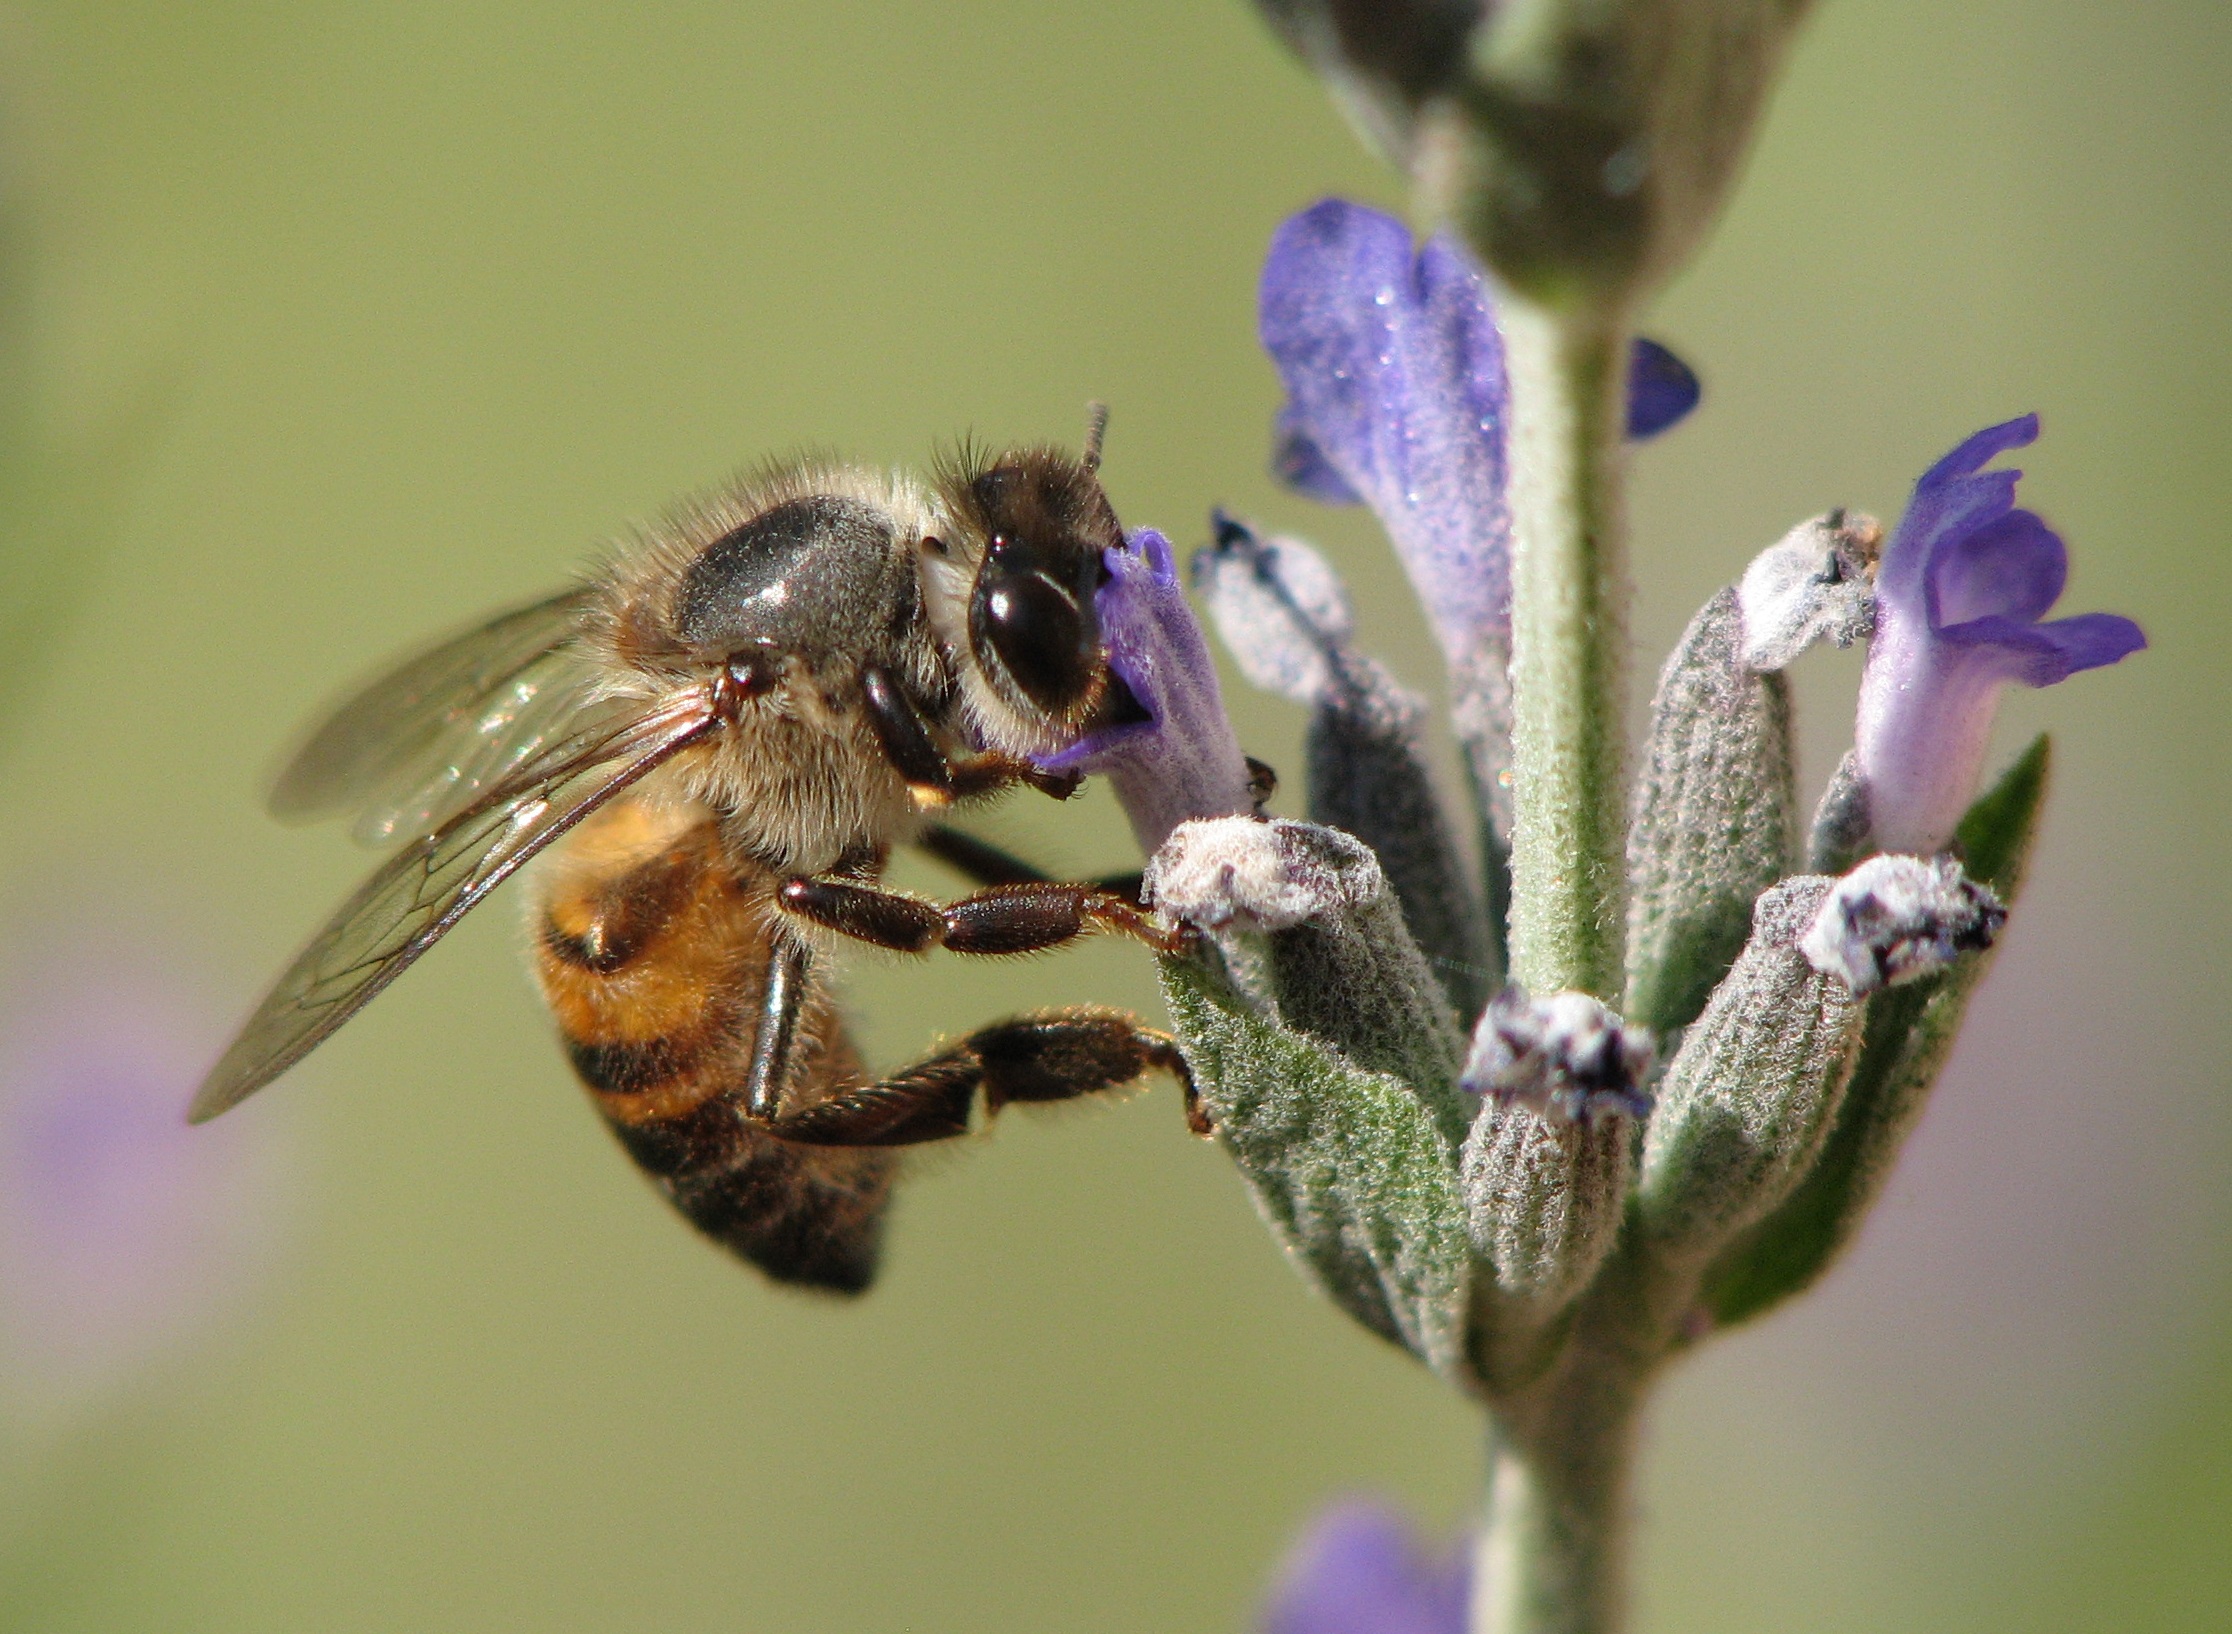
nature, blossom, plant, photography, flower, petal, fly, pollen, insect, botany, flora, lavender, fauna, invertebrate, wildflower, close up, bee, bumblebee, honeybee, nectar, macro photography, honey bee, pollinator, plant stem, membrane winged insect